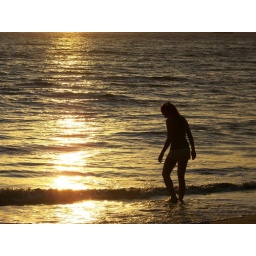
My beautiful wife walking in the water at sunset near Kihei, Maui.